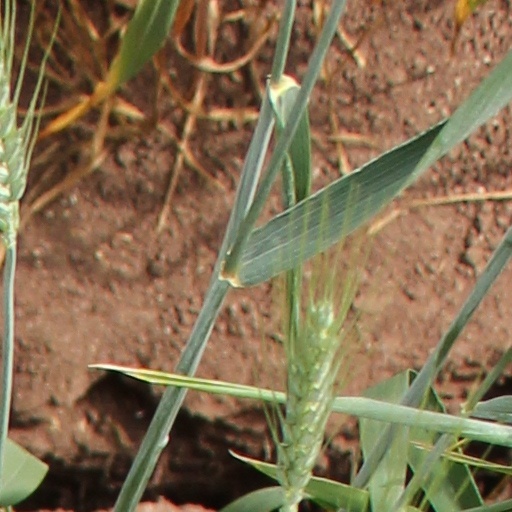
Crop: wheat